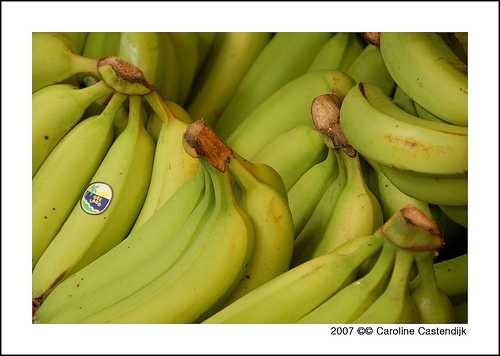
Label: Banana